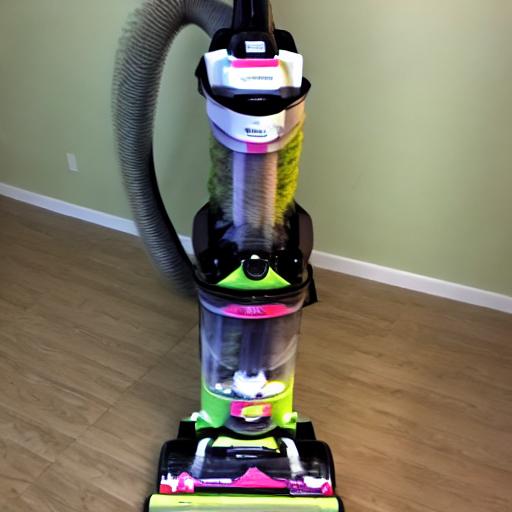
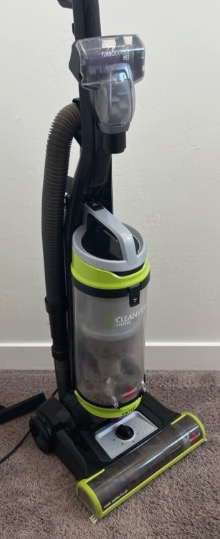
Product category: items_vacuum
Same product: no